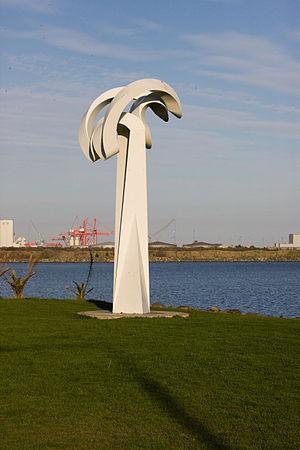
Enrique Carbajal González, plus connu sous le pseudonyme « Sebastián », est un sculpteur mexicain. Sa touche personnelle qui le distingue des autres sculpteurs est l'application de théories géométriques, topographiques et cristallographiques à ses sculptures monumentales.